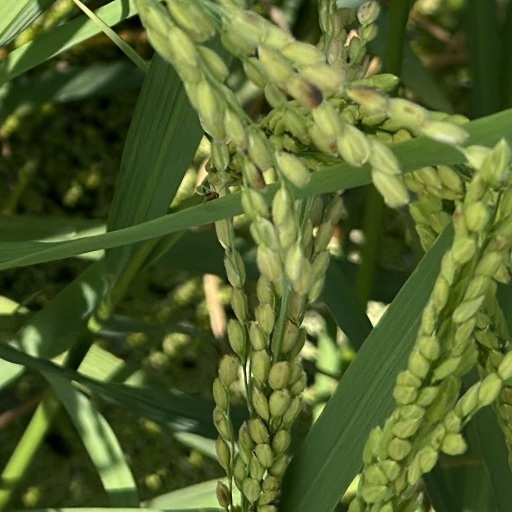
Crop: rice